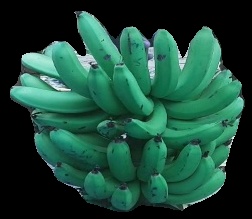
Variety: pachbale
Grade: grade3